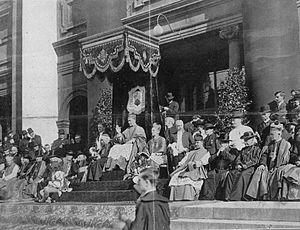
Le cardinal Vannutelli bénissant les quelque 20 000 enfants venus le saluer lors du Congrès eucharistique international de 1910. À sa gauche, le cardinal Logue, et à sa droite, Mgr Bruchési. Le cardinal Vannutelli bénissant les quelque 20 000 enfants venus le saluer lors du Congrès eucharistique international de 1910. À sa gauche, le cardinal Logue, et à sa droite, Mgr Bruchési.
Le congrès eucharistique de Montréal est un rassemblement religieux catholique canadien tenu du 6 au 11 septembre 1910 à l'initiative de l'archevêque de Montréal, Mᵍʳ Louis-Joseph-Napoléon-Paul Bruchési.
Cet article traite des événements qui se sont produits durant l'année 1910 au Québec.